Central Park East station

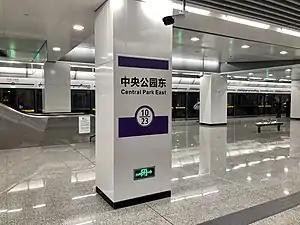

Central Park East Station is a station on Line 9 and Line 10 of Chongqing Rail Transit in Chongqing municipality, China. It is located in Yubei District and opened in 2017.